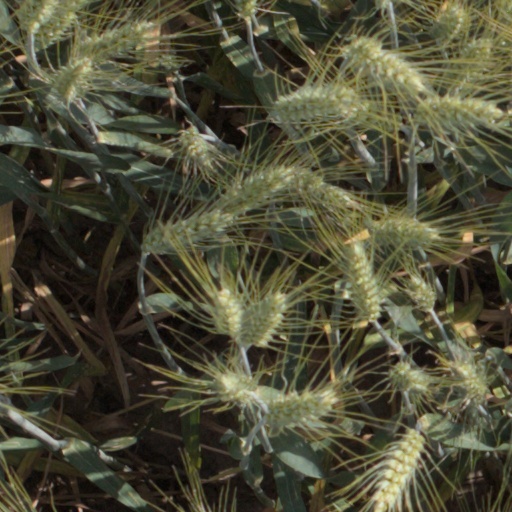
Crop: wheat